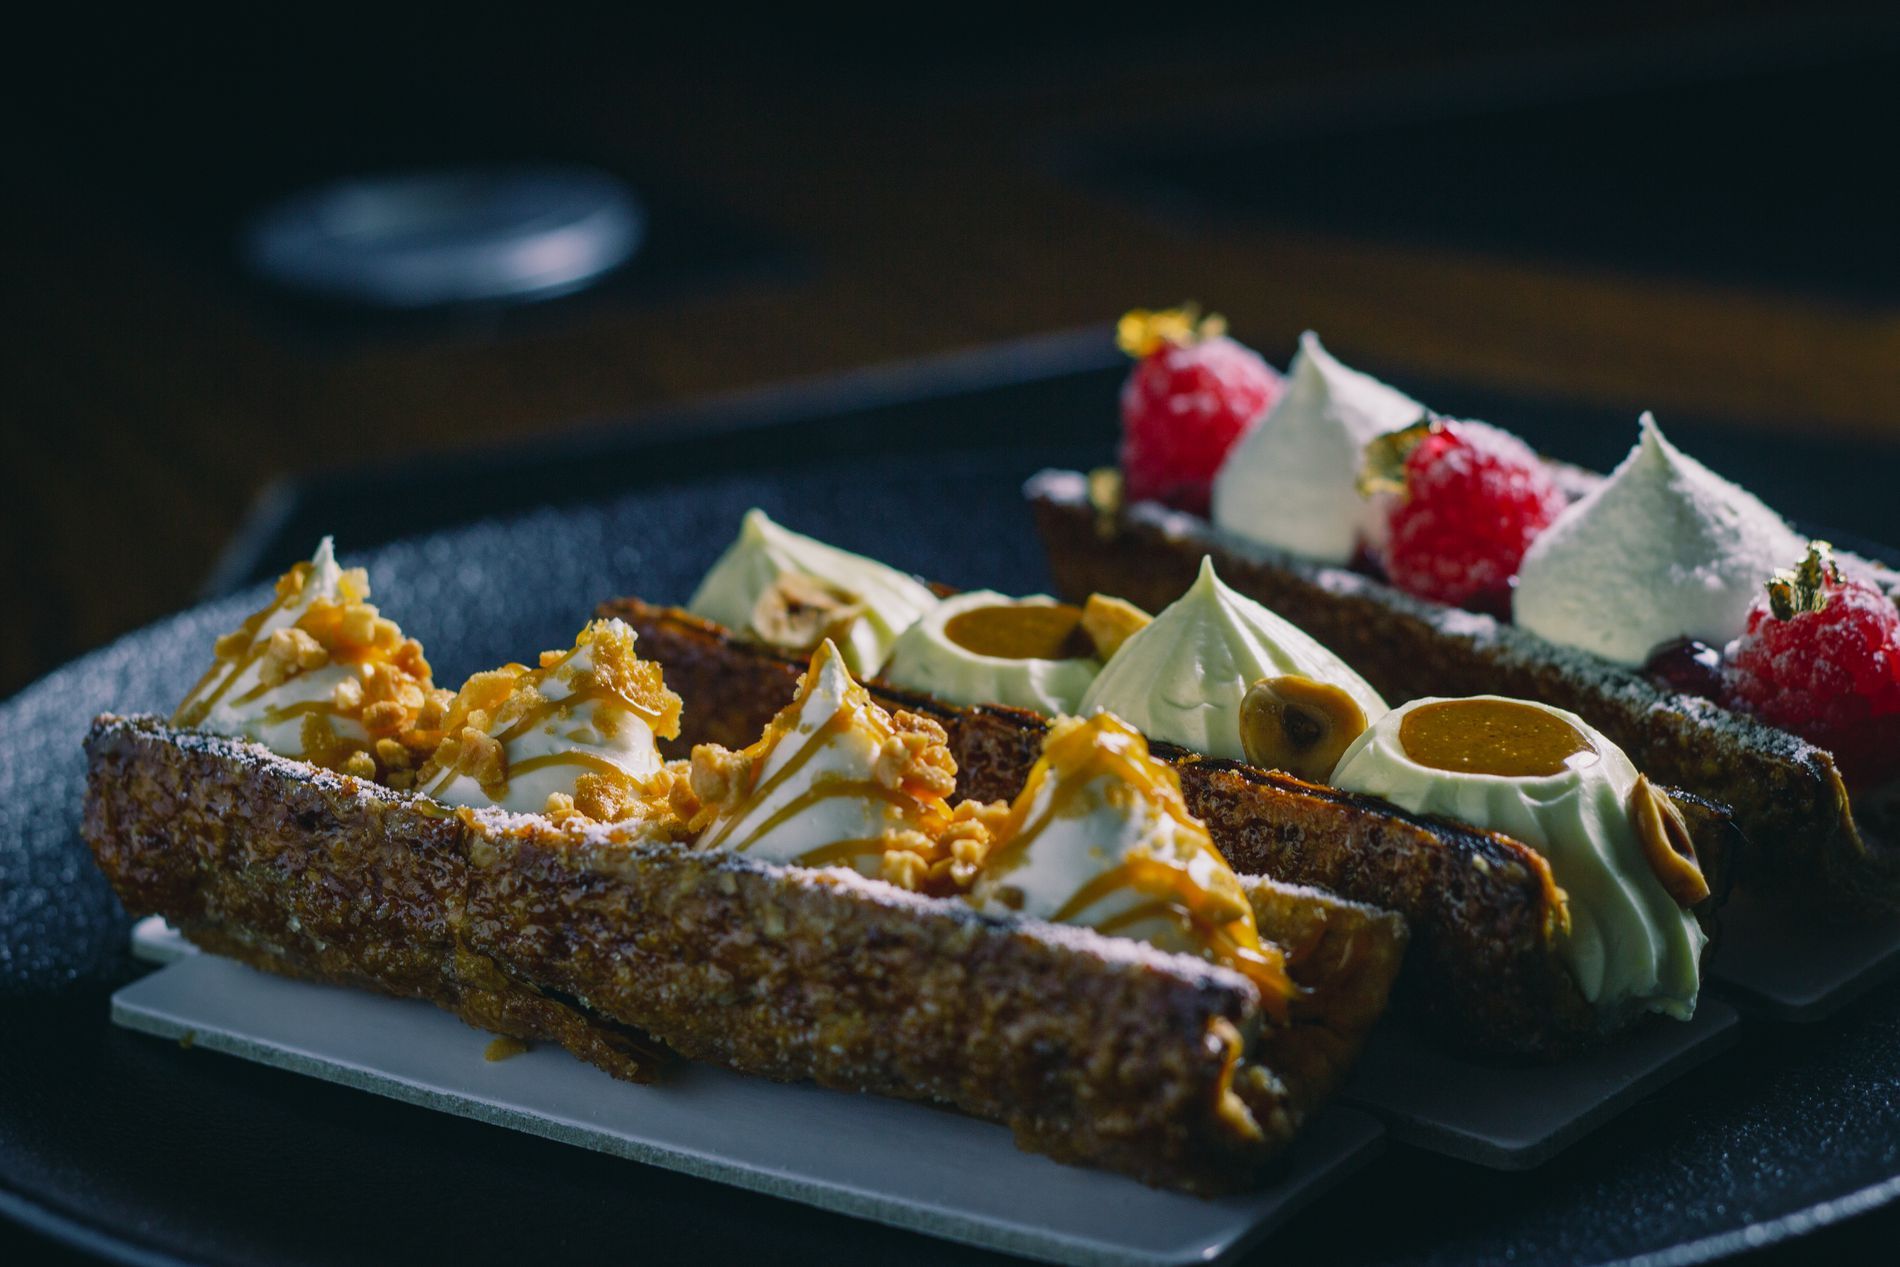
A close-up view of several type of food.
collection of food arranged in rows on a dark plate and positioned in a way that allows a good view of the details of each one. Each pastry is a small, rectangular or oblong shape.
Close shot angle. food is a small, rectangular or oblong shape, with layers of a light brown or dark brown base, a light topping, and garnishes.The food are created with a combination of techniques, including layering of ingredients, creating textures, and decorative elements to showcase the skill in preparing the treats.The setting is a restaurant or café, with the dark plate and the warm lighting.
Labels: Food, Food Presentation, Brunch, Meat, Pork, Berry, Fruit, Plant, Produce, Raspberry, Bread, Sweets, Dessert, Pastry, Plate, Table